Ole Johansen Winstrup

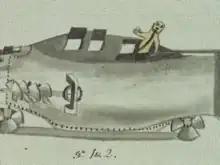
One of Winstrup's renderings of "The Whale"

In 181, Winstrup established his own workshop. He acquired the property Mariaslyst at the far end of Vesterbrogade as a new home for his venture which specialized in the manufacture of agricultural machinery.